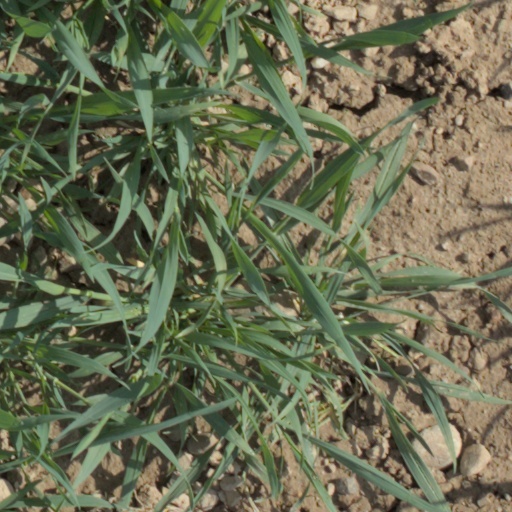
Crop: wheat